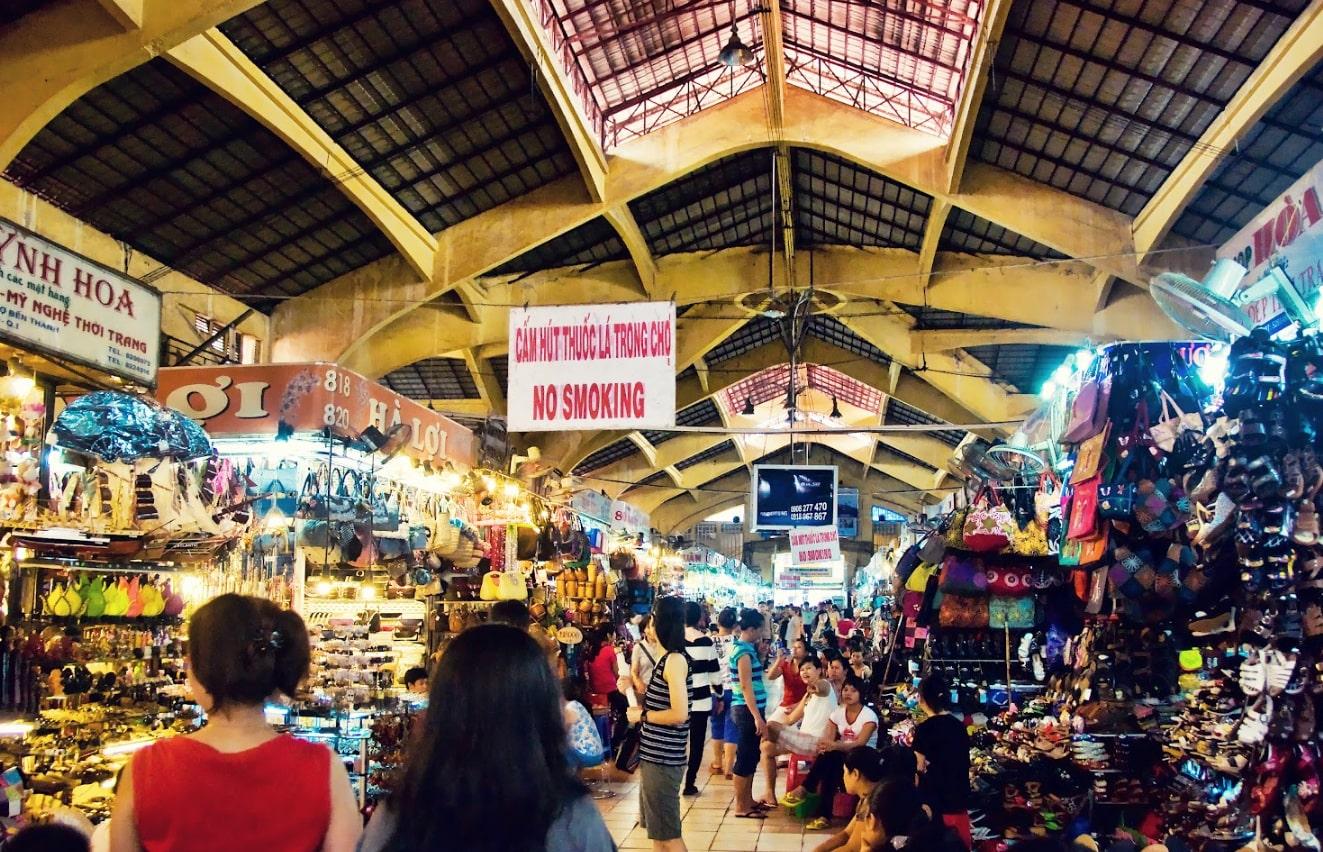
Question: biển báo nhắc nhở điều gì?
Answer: cấm hút thuốc lá trong chợ